Punjab Engineering College

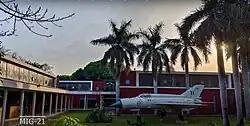
MIG-21 at Aerospace Department, PEC

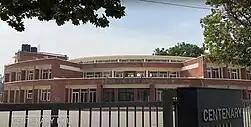
Centenary Hall, PEC

PECFEST is the annual cultural and technical fest of PEC Chandigarh. The festival started as a cultural event in 2003. It usually runs for three days in the month of November.